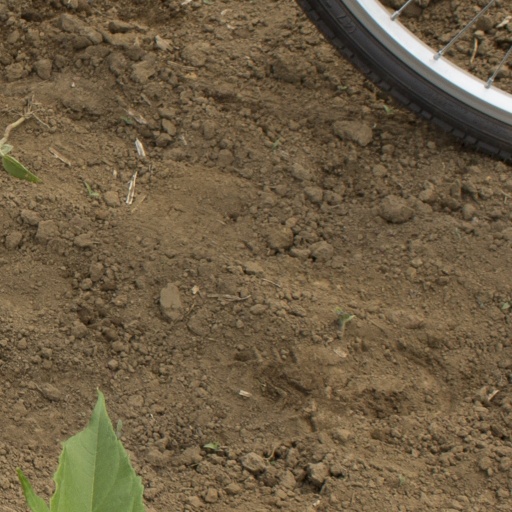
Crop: Jerusalem artichoke